William Baly

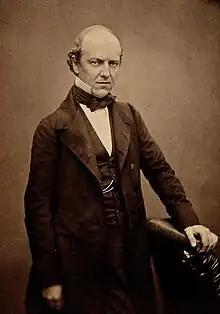
William Baly

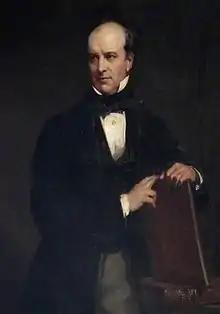
William Baly by John Prescott Knight, 1863

He was born in King's Lynn, Norfolk. After completing his medical studies at the Royal College of Surgeons and the Society of Apothecaries, he furthered his education in Paris, Heidelberg and Berlin. After receiving his doctorate from the University of Berlin in 1836, Baly returned to London and opened a private practice. Later he was a lecturer and physician at St. Bartholomew's Hospital, and in 1859 was appointed "physician extraordinary" to Queen Victoria.